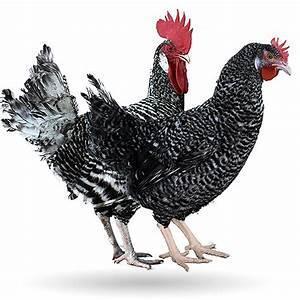
chicken